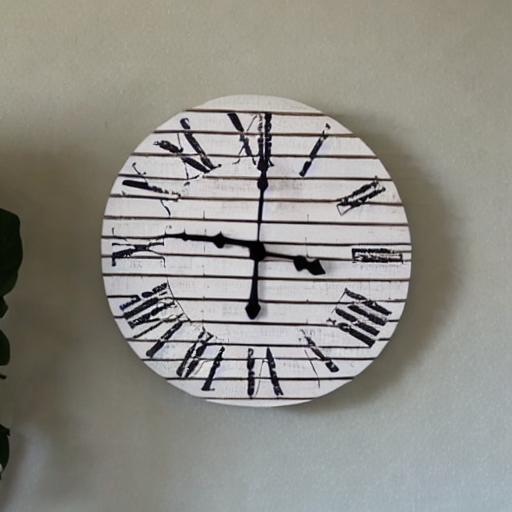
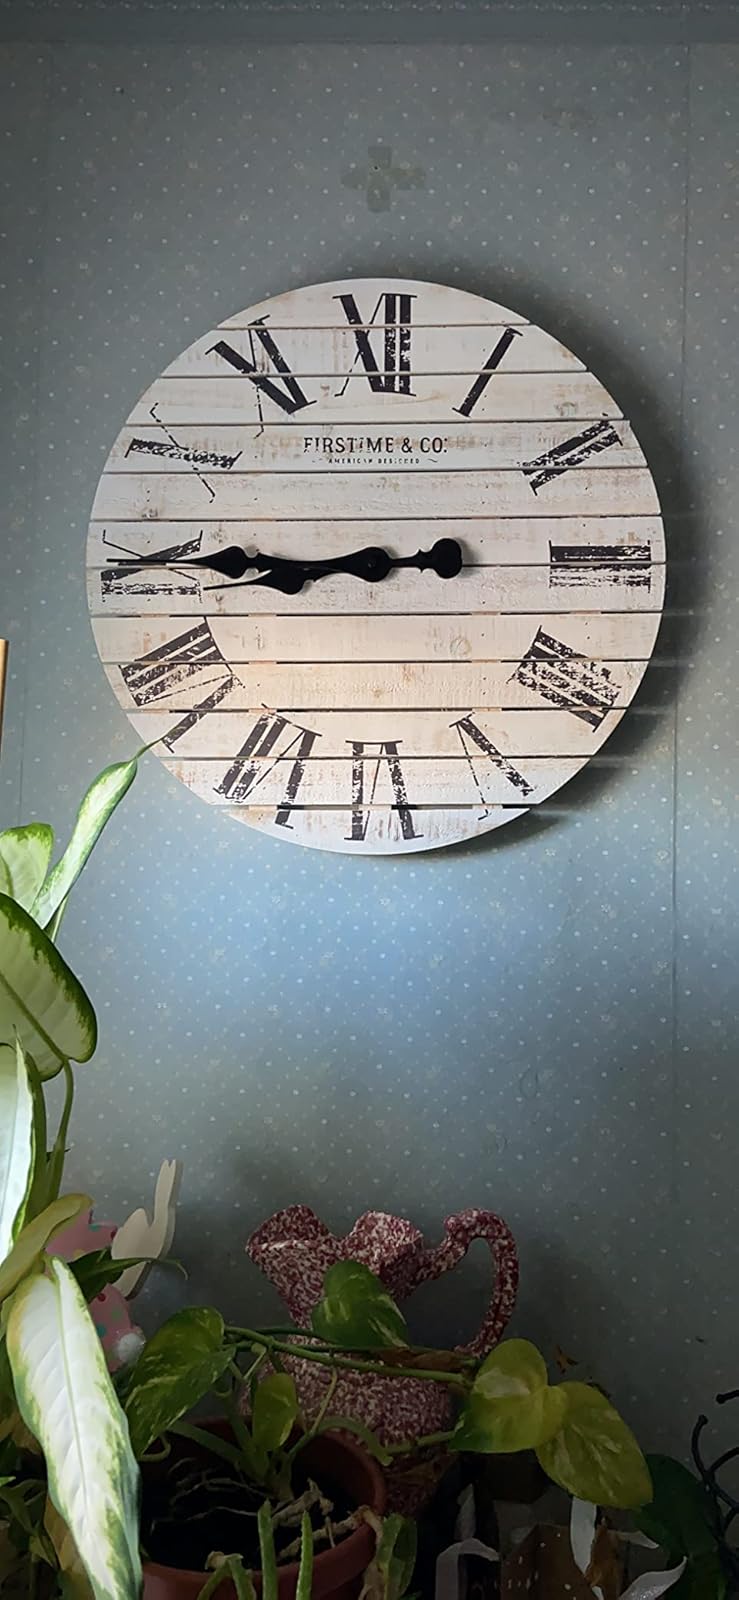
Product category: clock
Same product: no